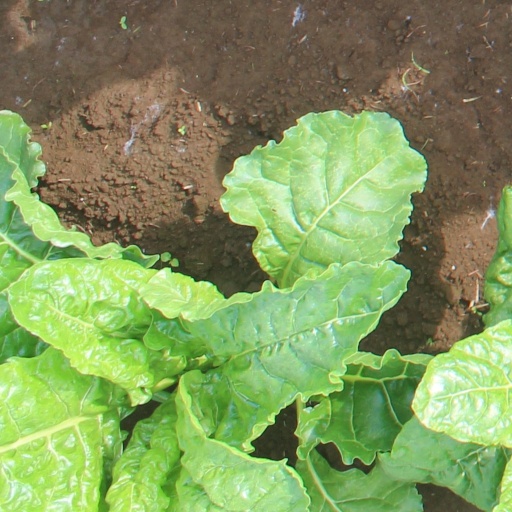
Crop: sugar beet